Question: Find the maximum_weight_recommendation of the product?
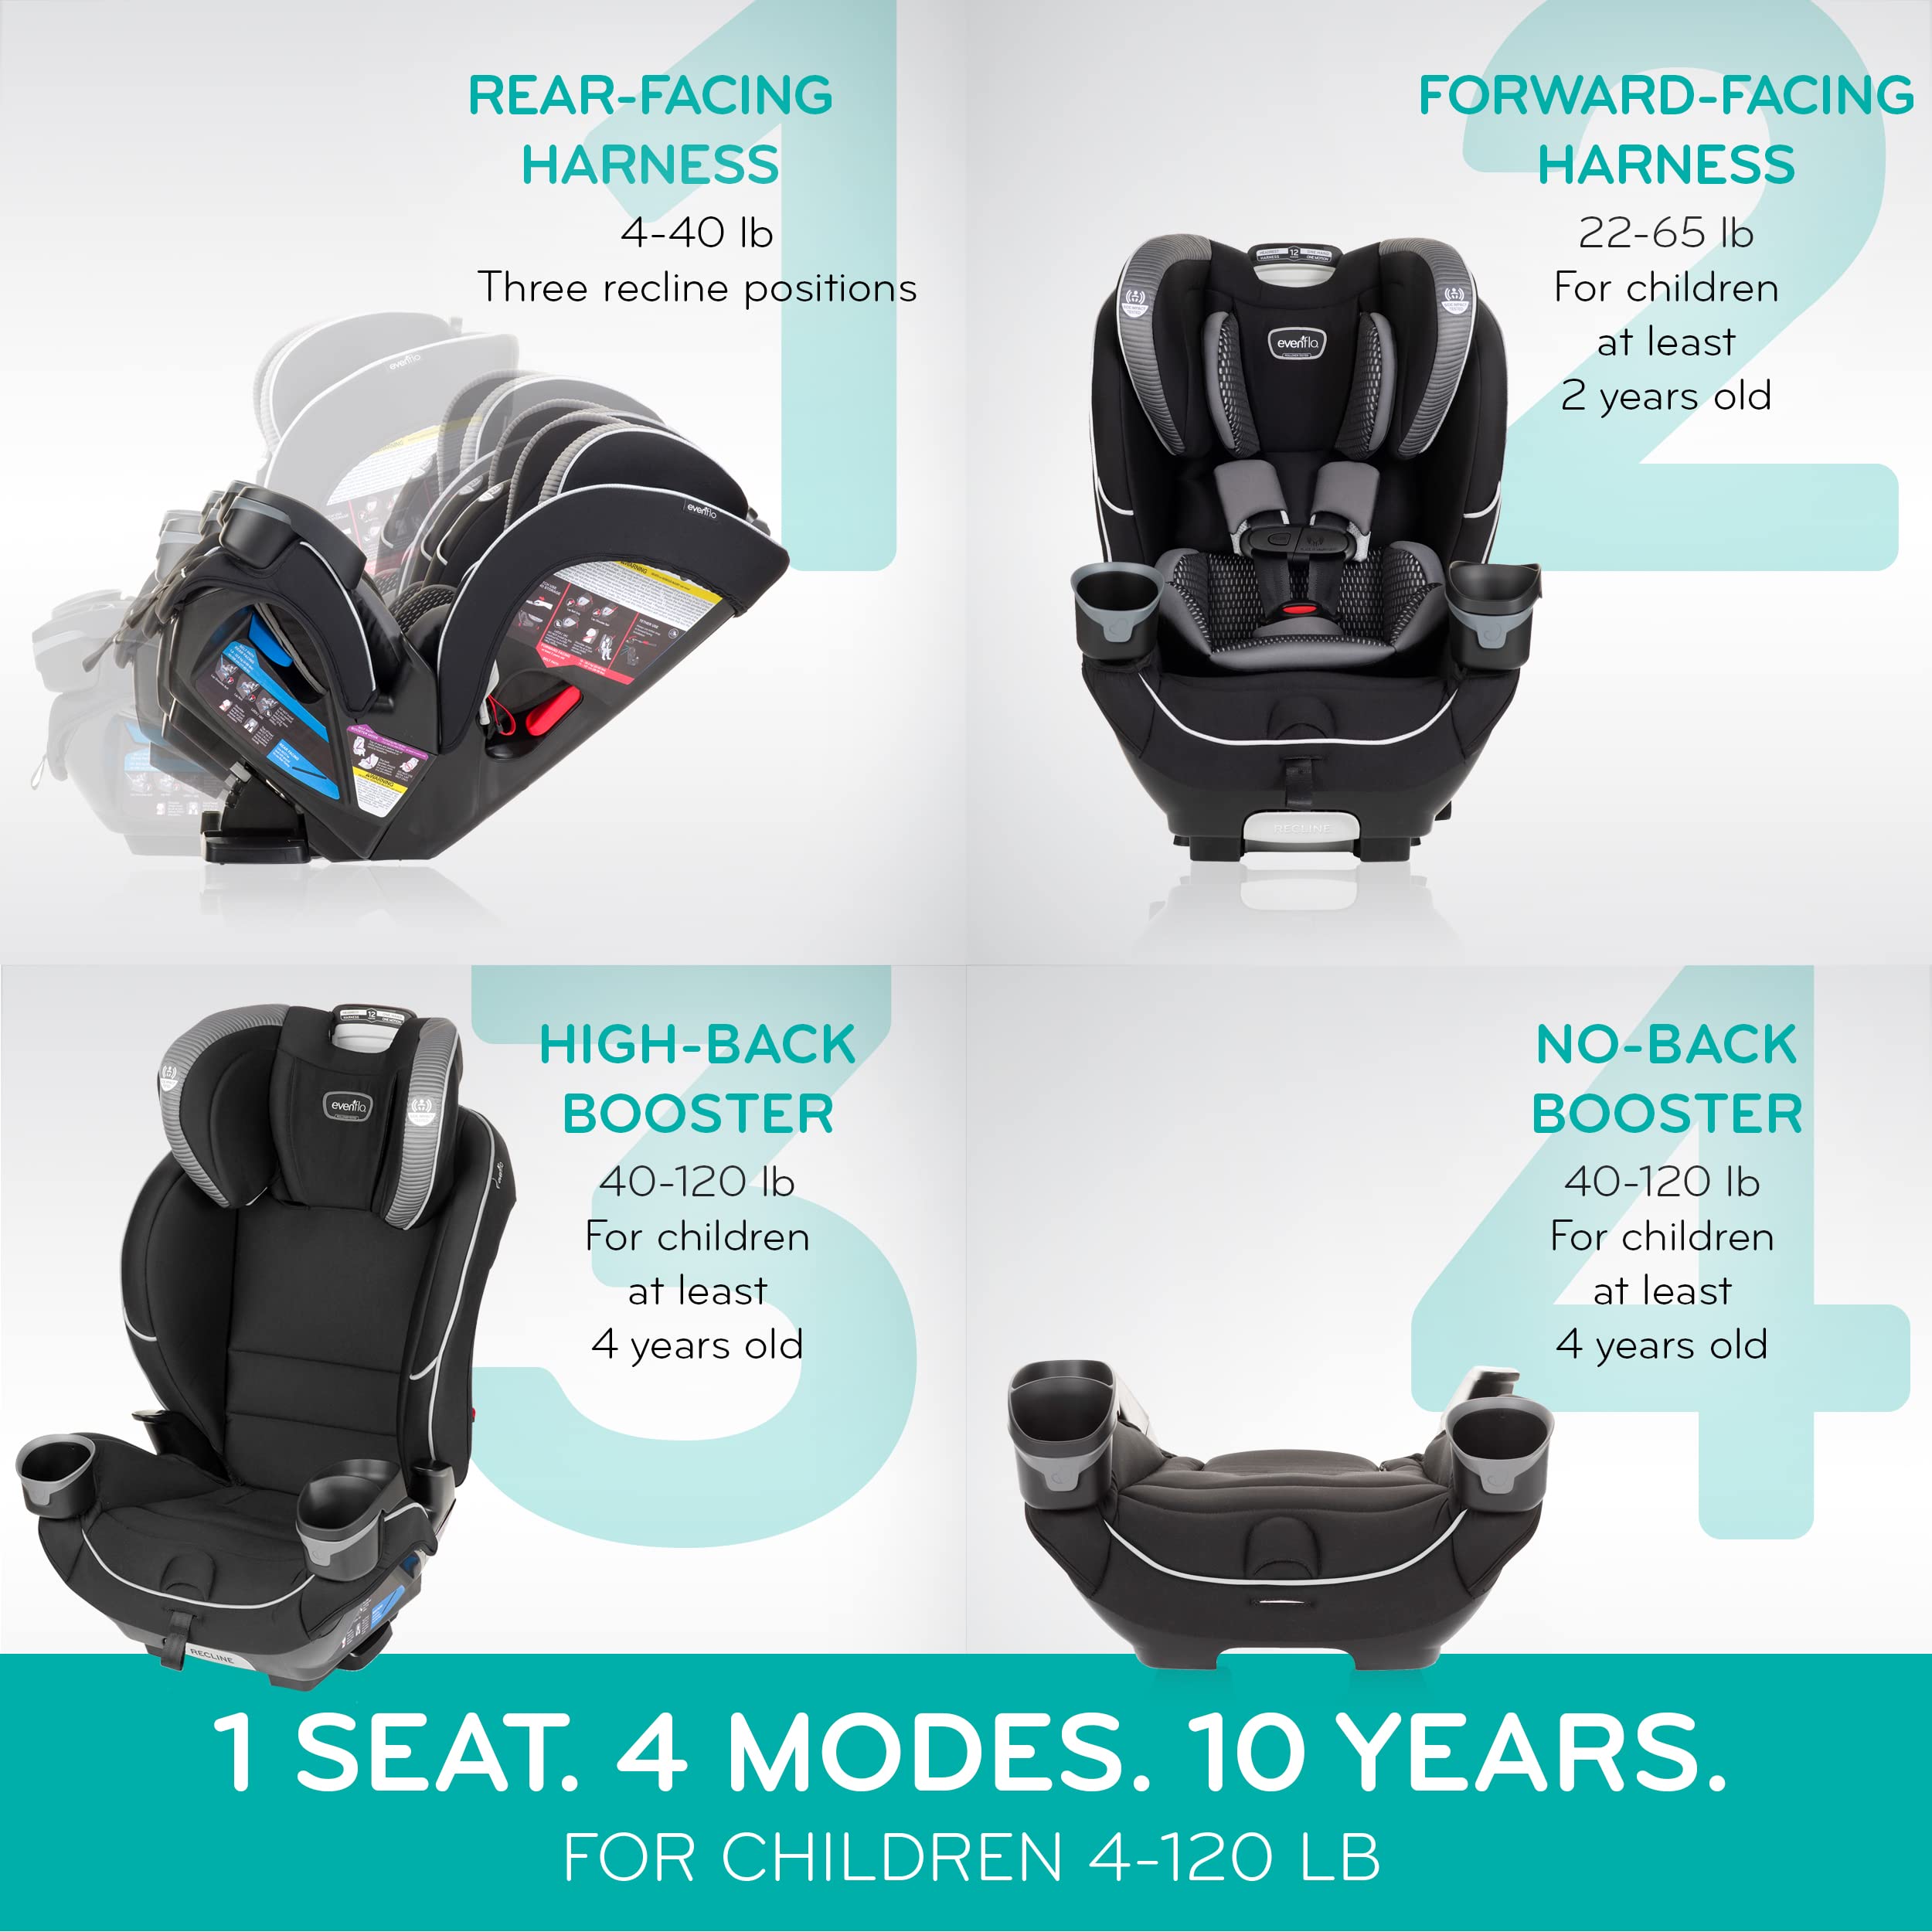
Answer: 120 pound